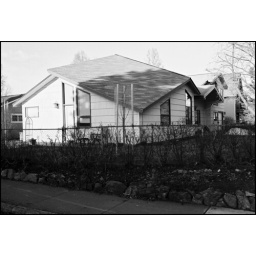
house in city view with unusual roof form. april '07.